Fragmentation (weaponry)

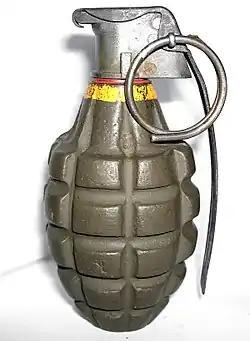
Grooved body of a Second World War-era U.S. Mk 2 grenade. The grooves covering the exterior of the grenade are used to aid in the gripping of the grenade when throwing.

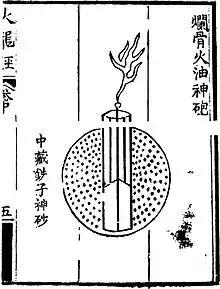
An illustration of a fragmentation bomb from the 14th century Ming Dynasty text "Huolongjing". The black dots represent iron pellets.

Fragmentation is the process by which the casing, shot, or other components of an anti-personnel weapon, bomb, barrel bomb, land mine, IED, artillery, mortar, tank gun, autocannon shell, rocket, missile, grenade, etc. are dispersed and/or shattered by the detonation of the explosive filler.